HMS Avenger (D14)

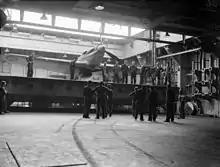
Inside the hangar of HMS "Avenger", a lift brings down a Sea Hurricane of 802 Naval Air Squadron.

On 18 April 1942, "Avenger" started flight deck landing training with four Fairey Swordfish aircraft of 816 Naval Air Squadron, Fleet Air Arm. The exercise had to be curtailed when her engines broke down. Repaired by 30 April 1942, she joined the escort for convoy AT 15 to cross the Atlantic to Britain. During the crossing the Swordfish of 816 Squadron provided anti-submarine patrols. On 4 May, two aircraft lost the convoy in heavy weather and requested a homing beacon from "Avenger". She was unable to help, not having the correct equipment, and both aircraft and crews were reported missing. When "Avenger" arrived in Britain the Fleet Air Arm had a shortage of Martlet fighter aircraft, so a small number of Royal Air Force Hawker Hurricanes were converted into Sea Hurricanes. "Avenger" was chosen to test their deck landing ability on escort carriers. The tests, flown by Eric "Winkle" Brown, were successful, and the Sea Hurricane equipped 802 Naval Air Squadron and 882 Naval Air Squadron, with 12 aircraft assigned to "Avenger". They were joined by three Fairey Swordfish and five crews from 825 Naval Air Squadron.